1990s in music

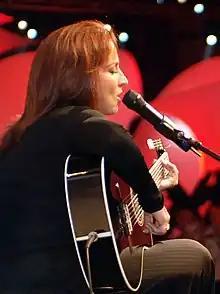
Gloria Estefan

Punk rock in the United States underwent a resurgence in the early to mid-1990s. Punk rock at that time was not commercially viable, and no major record label signed a punk rock band until Green Day's breakthrough in 1994. Both these factors contributed to the emergence of a number of independent record labels, often run by people in bands in order to release their own music and that of their friends. The independent labels Lookout! Records, Fat Wreck Chords and Epitaph Records achieved commercial success.